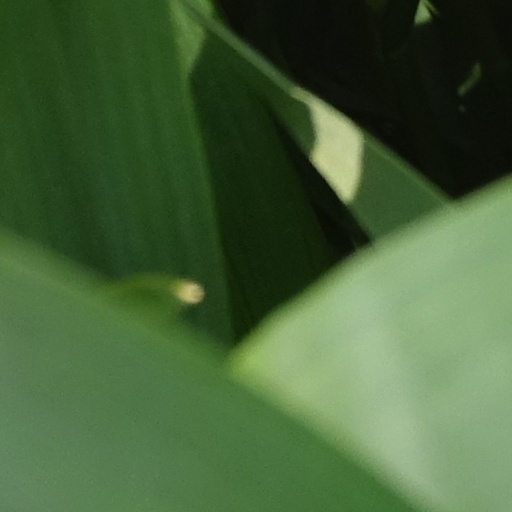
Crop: wheat